Third Sturdza cabinet

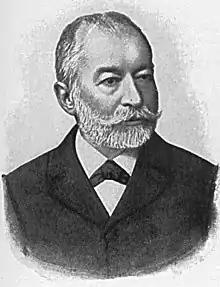
Dimitrie A. Sturdza

The third cabinet of Dimitrie Sturdza was the government of Romania from 14 February 1901 to 20 December 1904.